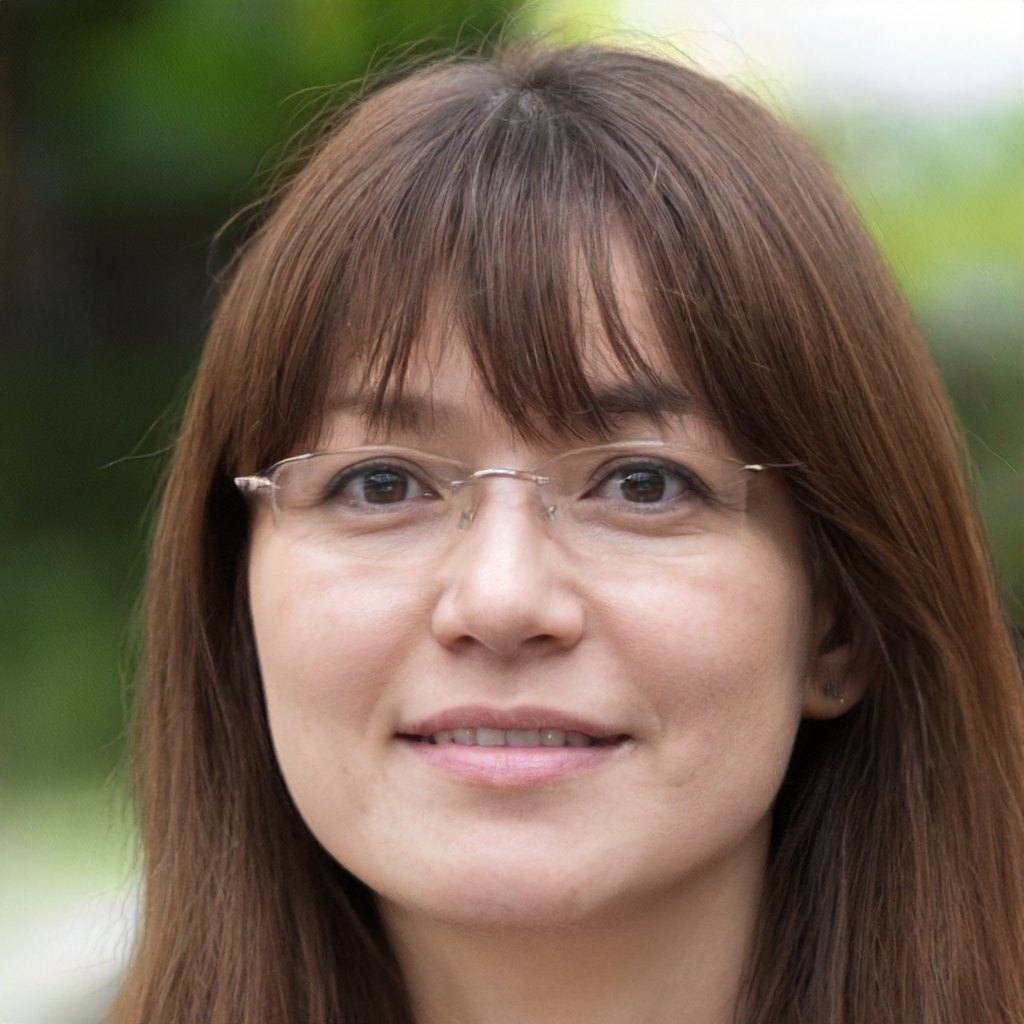
Gender: Female